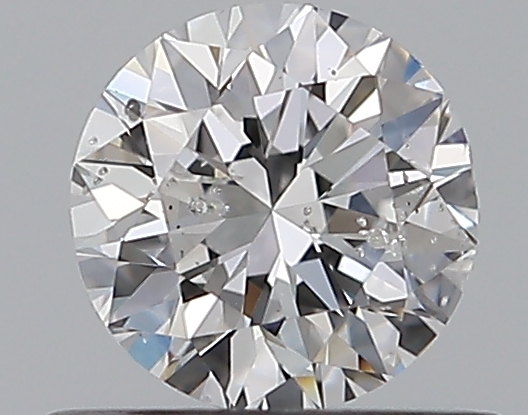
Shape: round
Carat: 0.5
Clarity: SI2
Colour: D
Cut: VG
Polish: EX
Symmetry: VG
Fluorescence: N
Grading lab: GIA
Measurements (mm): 4.93 x 4.99 x 3.19